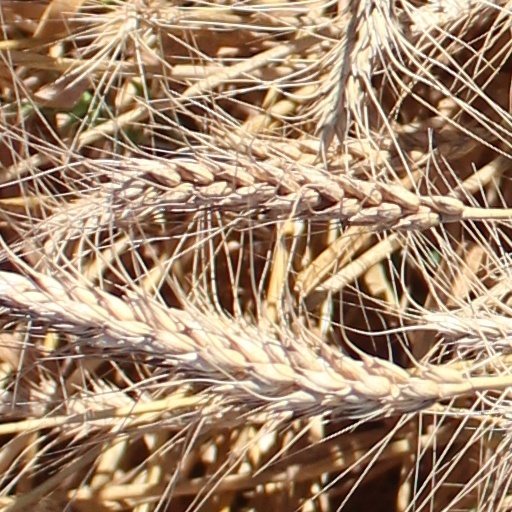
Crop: wheat